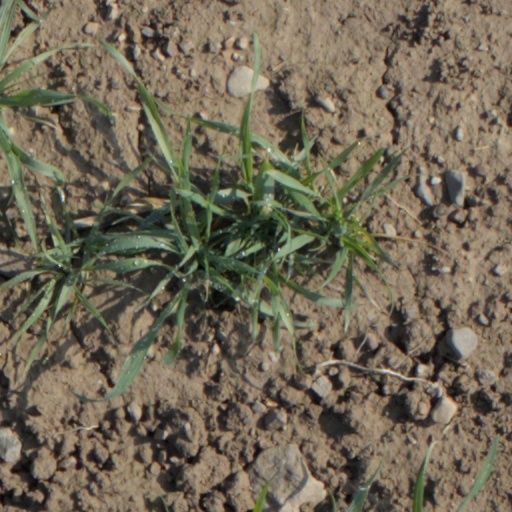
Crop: wheat